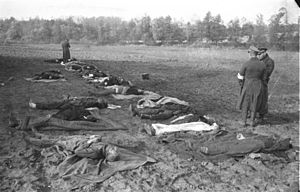
Fordrivelsen af tyskere efter 2. verdenskrig / Under krigen / Evakuering og flugt i Europa / Evakuering og flugt til områder i Nazityskland
Døde tyske civile i Nemmersdorf, Østpreussen. Sovjetiske grusomheder, som blev overdrevet og anvendt af den tyske propaganda bidrog til den tyske befolknings spontane flugt.[35]
Ved 2. verdenskrigs slutning flygtede eller udvistes hovedparten af de tyske befolkningsgrupper i områder uden for det nuværende Tysklands og Østrigs grænser. Det drejede sig især om for det første tidligere tyske områder, som blev annekteret at Polen og Sovjetunionen efter krigen – Østlige Brandenburg, Østpreussen og det meste af Pommern og Schlesien, for det andet om Tjekkoslovakiet, som blev genskabt ud fra det tidligere tjekkoslovakiske område, som havde været besat under krigen, og Sudeterlandet, som var blevet annekteret af Tyskland i 1938, og for det tredje om de tidligere polske områder, som var blevet annekteret eller besat af Tyskland under krigen. For det fjerde drejede det sig om Ungarn, Rumænien, nordlige Jugoslavien og andre stater i Central- og Østeuropa.